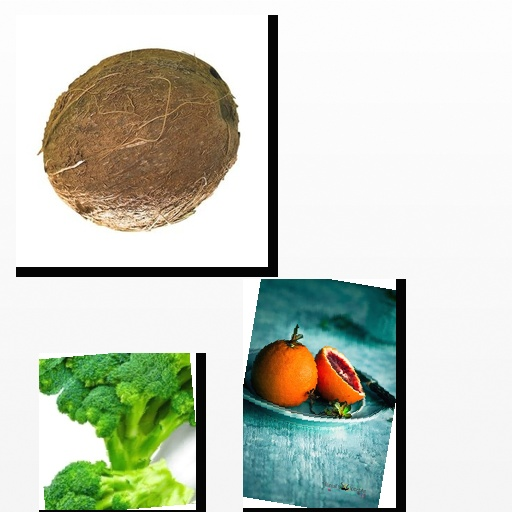
Food items: coconut, orange, broccoli